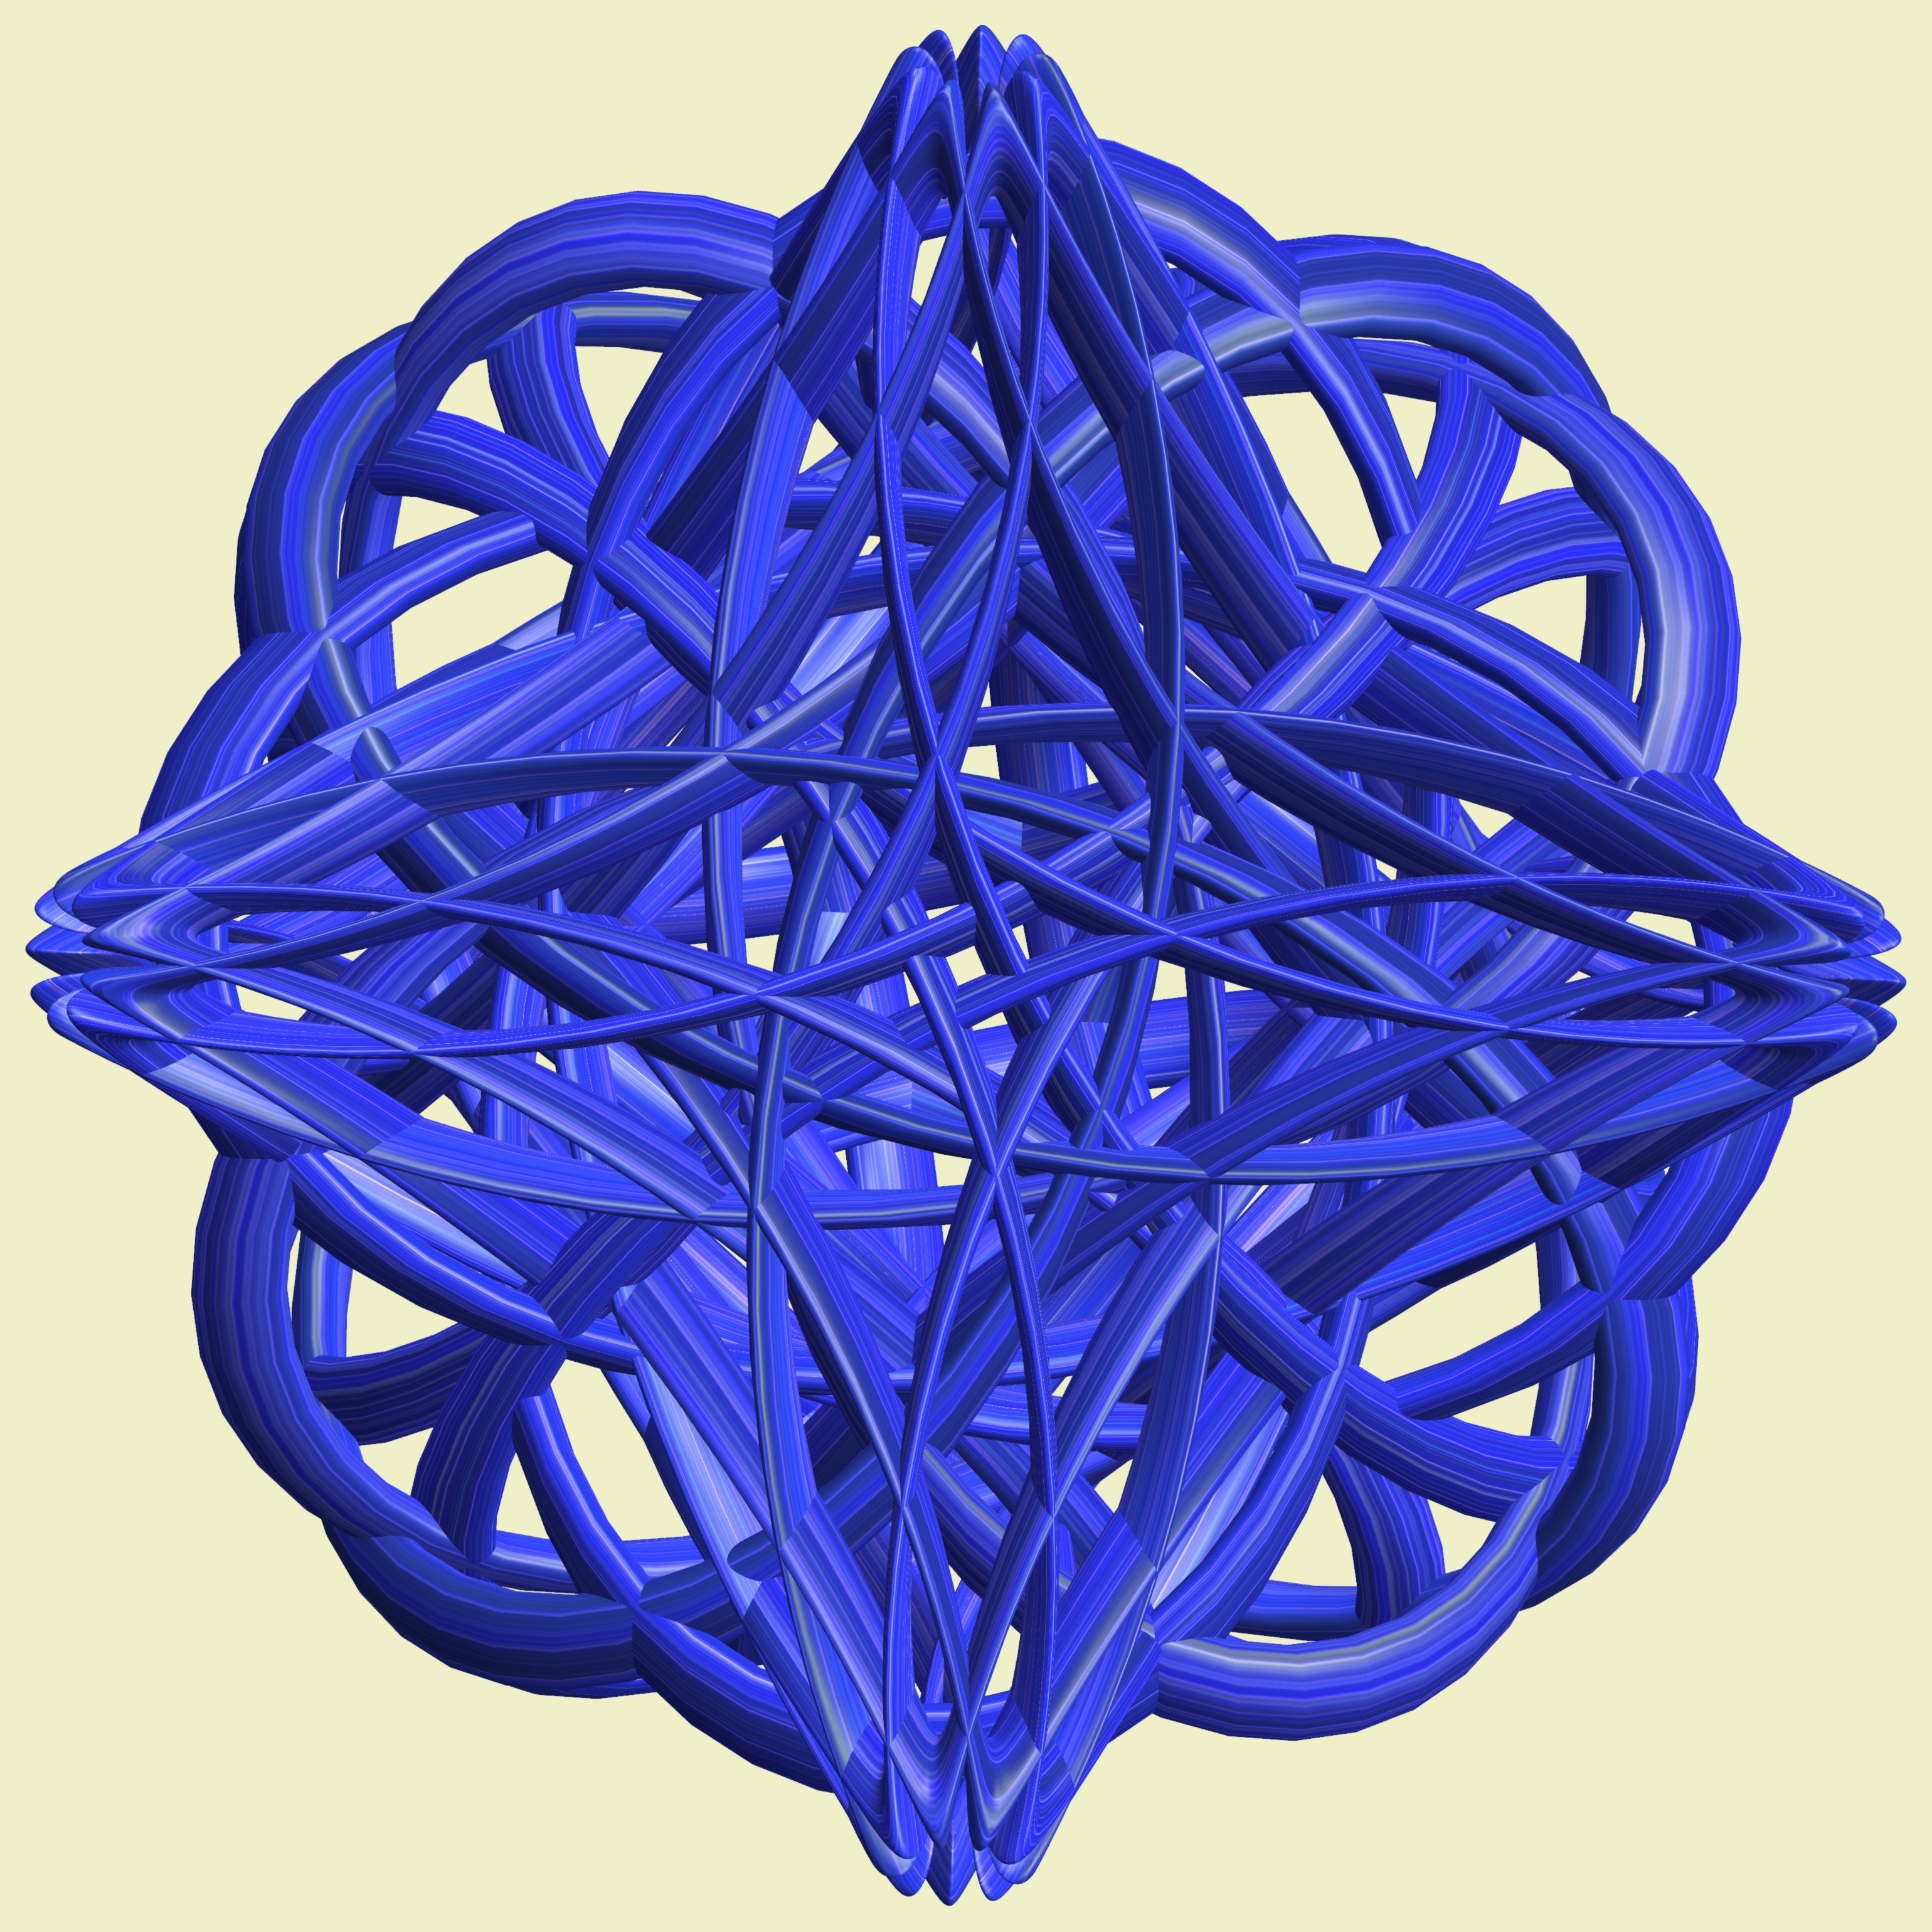
structure, wheel, texture, flower, petal, window, pattern, geometry, blue, lighting, sculpture, design, symmetry, light fixture, mesh, 3d, graphic, shape, torus, mathematica, cg, parametricplot3d, code, program, algorithm, mapping, geometricsculpture, lissajous, cobalt blue